Arthur Dudley Dobson

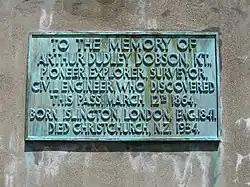
Arthur's Pass memorial plaque

Arthur Dobson spent several months surveying in North Canterbury, reaching Lake Sumner and the Hurunui River. From December 1860, he spent two years with the German immigrant geologist Julius von Haast. Haast was appointed provincial geologist in February 1861, and he undertook much geological work with Dobson. The two undertook geological surveys, explored and surveyed the Kowai River, explored the Southern Alps and its glaciers and tried climbing mountains, succeeding with Mount Torlesse but failing to scale Mt Cook.